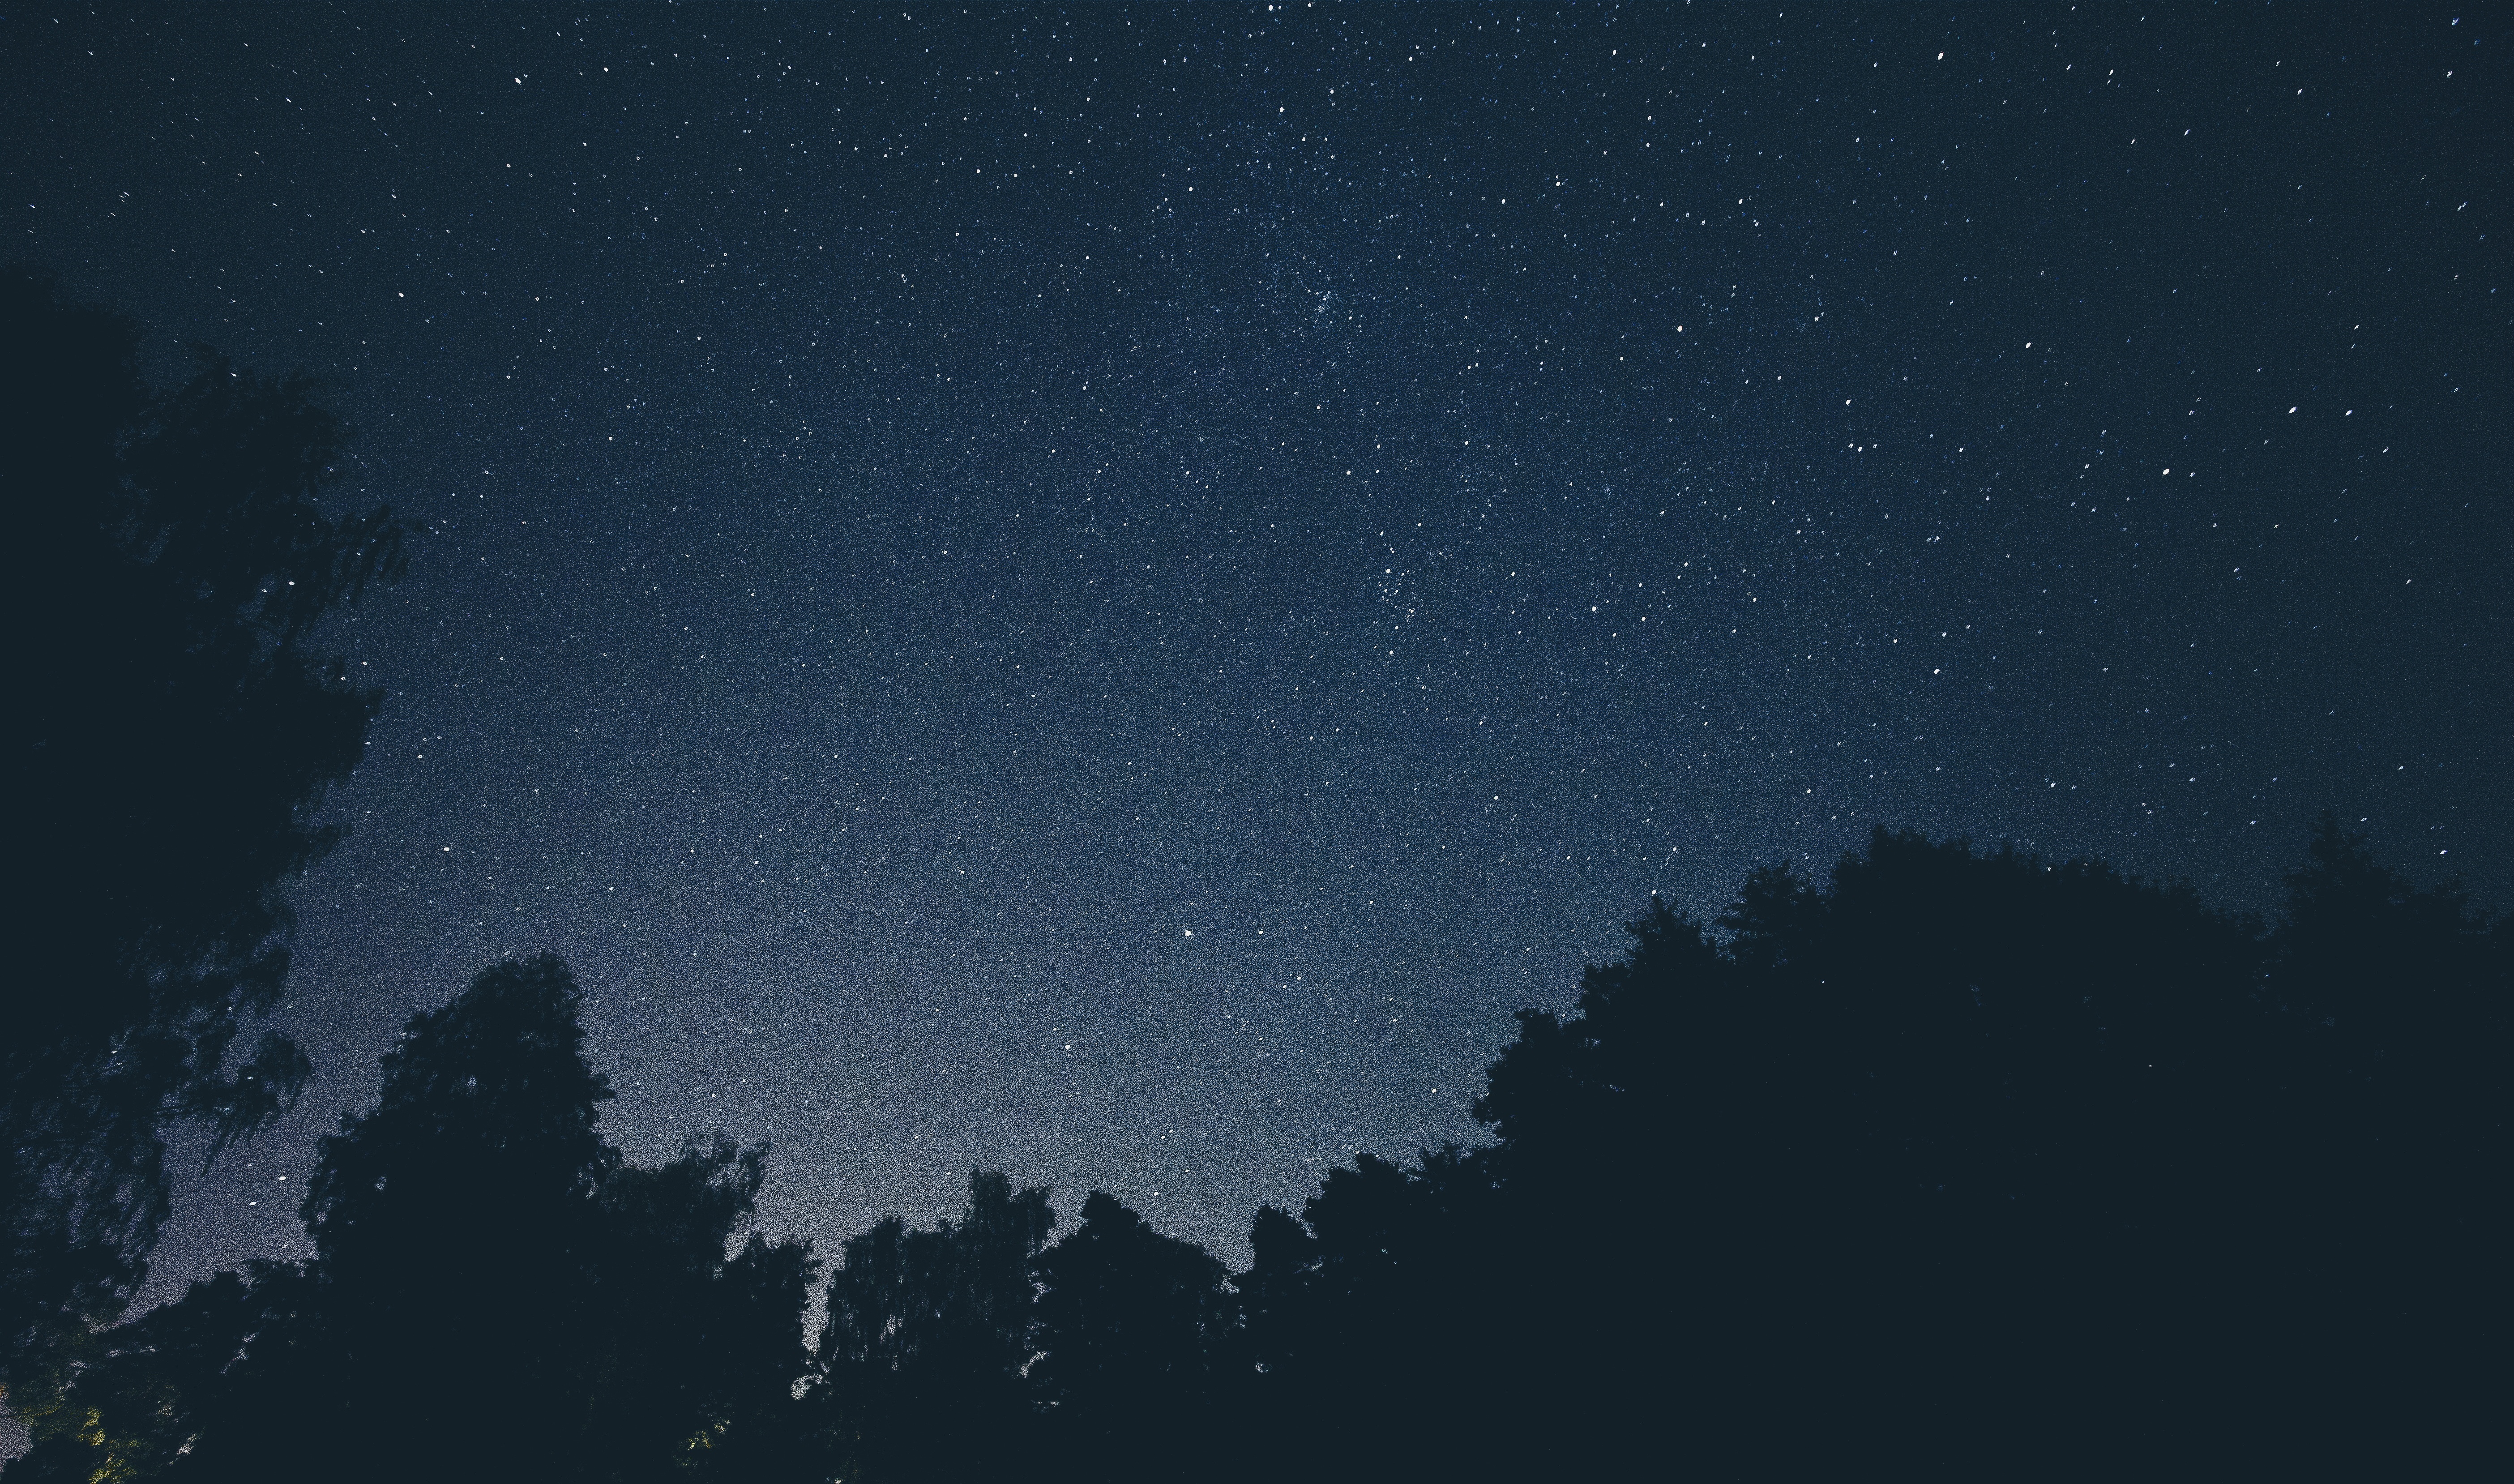
tree, silhouette, sky, night, star, milky way, atmosphere, darkness, galaxy, moonlight, outer space, astronomy, midnight, astronomical object